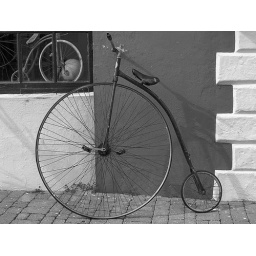
Old time bike with smaller bike in window, done in black and white